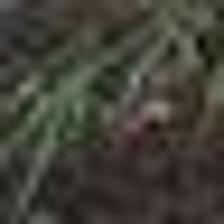
Label: clustered